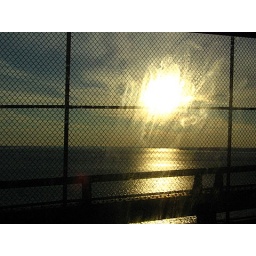
My attempt to catch the pretty ocean over the bridge wasn't completely in vain.